New York State Route 104A

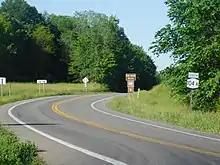
NY 104A from the junction with NY 3 in the town of Sterling

Past the hamlet, the route curves east again to meet NY 3's western terminus north of the hamlet of Crocketts. NY 104A returns to a northward alignment at this junction, paralleling another county line—this time separating Cayuga County from Oswego County—for . The north–south alignment gradually brings NY 104A closer to Lake Ontario, which the route has loosely paralleled from Fair Haven eastward. Eventually, the route swerves to the northeast to cross into Oswego County. Here, the route passes through more farmlands and forests in the town of Oswego as it parallels the Lake Ontario shoreline to the northwest. NY 104A maintains a northeast alignment for another to the hamlet of Southwest Oswego, where it rejoins NY 104.